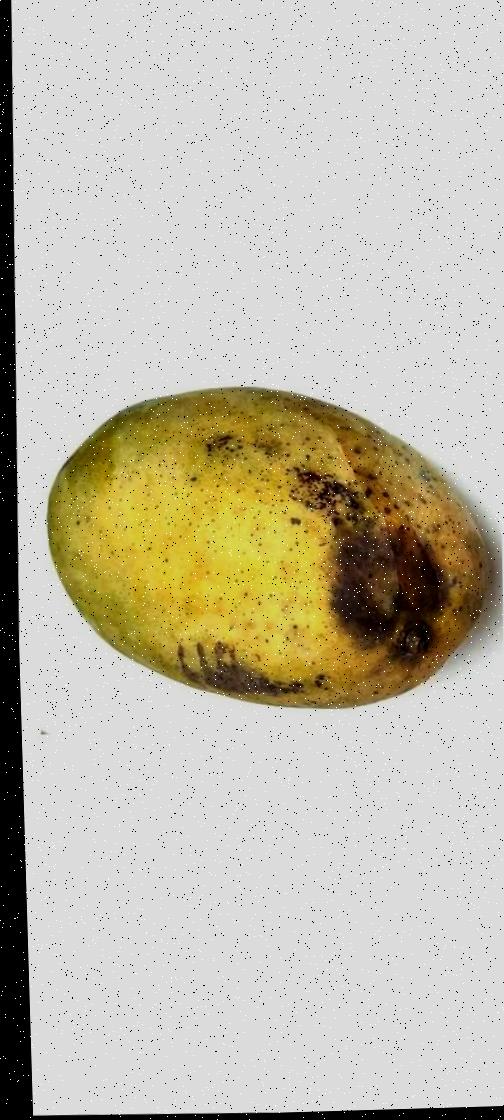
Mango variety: Fazli Classic